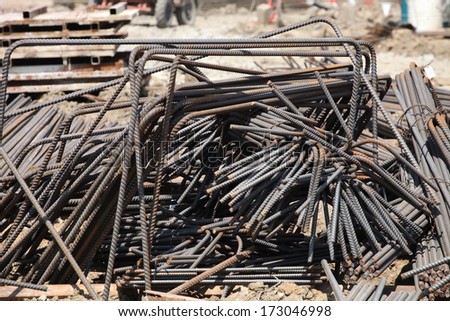
Label: trash